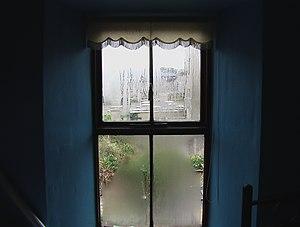
de la condensation sur une vitre en Irlande.
La fenêtre dite à guillotine est caractérisée par un châssis composé de deux parties, l'ouvrant, la partie basse du châssis, coulissant verticalement entre deux rainures ménagées dans le dormant. Ce système est traditionnel dans les îles britanniques, ainsi que dans tous les pays de peuplement britannique. Cette fenêtre fut autrefois assez répandue aux Pays-Bas, on peut d'ailleurs encore en voir dans le centre historique d'Amsterdam. Elle apparaît aussi sporadiquement au Portugal.